Bolshoy Moskvoretsky Bridge

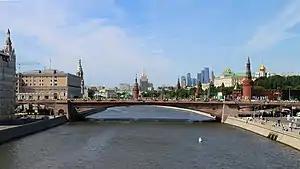
Bolshoy Moskvoretsky Bridge

The Bolshoy Moskvoretsky Bridge is a concrete arch bridge that spans the Moskva River in Moscow, Russia, immediately east of the Kremlin. The bridge connects Red Square with Bolshaya Ordynka Street in Zamoskvorechye. Built in 1936–1937, it was designed by V. S. Kirillov (structural engineering) and Alexey Shchusev (architectural design).